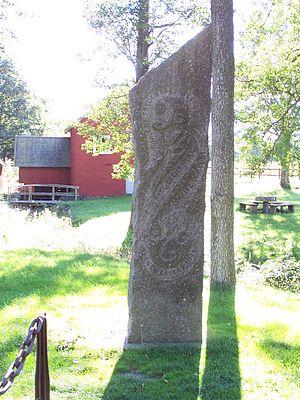
Brömsebro est un village de Suède célèbre pour le traité qui y fut signé en 1541 et en 1645.